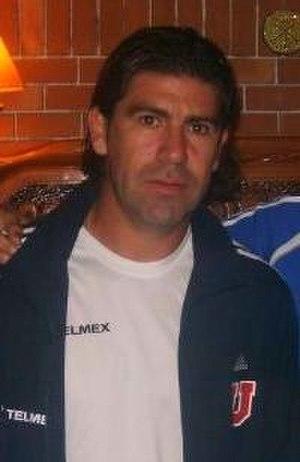
José Marcelo Salas Melinao, né le 24 décembre 1974 à Temuco, est un footballeur chilien.